Temple University

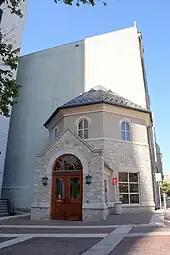
Barrack Hall at Beasley School of Law

Sullivan Hall (then Sullivan Memorial Library) served as Temple's first free-standing library. President Franklin D. Roosevelt attended its dedication ceremony on February 22, 1936. Sullivan Hall houses the Charles L. Blockson Afro-American Collection.